Andrés Rodríguez de Villegas

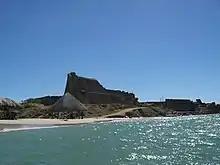
Fortress of Araya

Villegas was appointed governor of Isla de Margarita, Venezuela, and arrived there on June 6, 1619. Taking office on August 1, he wrote immediately to King Philip III to inform him of the neglected defenses of Araya and the pressing need to improve them, as Dutch interlopers were extracting large amounts of salt from the nearby salt pans.